A Night Out (musical)

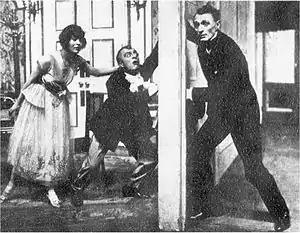
Paillard (r) disturbs Marcelle and Pinglet

"The Times" wrote, "With Mr. Henson "A Night Out" is one of the brightest things of its kind which we have had for a very long time, and even without him it would still be a first-class entertainment." In "The Observer", St. John Ervine was lukewarm, commenting that, "those who like this kind of stuff ... can be certain that the wit will not make any demand on the intelligence, and provided they have eaten and drunk lavishly they will probably enjoy it. "The Illustrated London News" thought the success of the piece principally due to Henson's performance, calling him "a little genius".